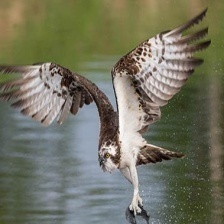
Species: OSPREY
Scientific name: PANDION HALIAETUS